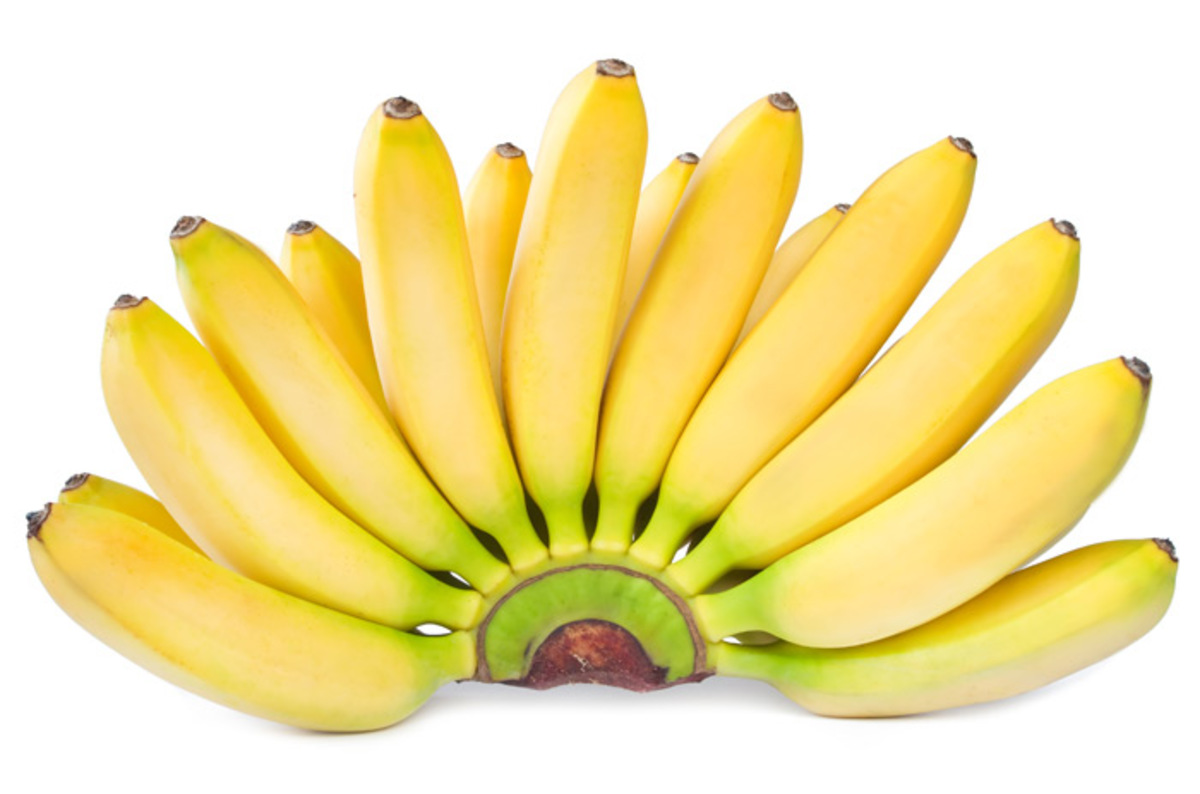
Label: Banana